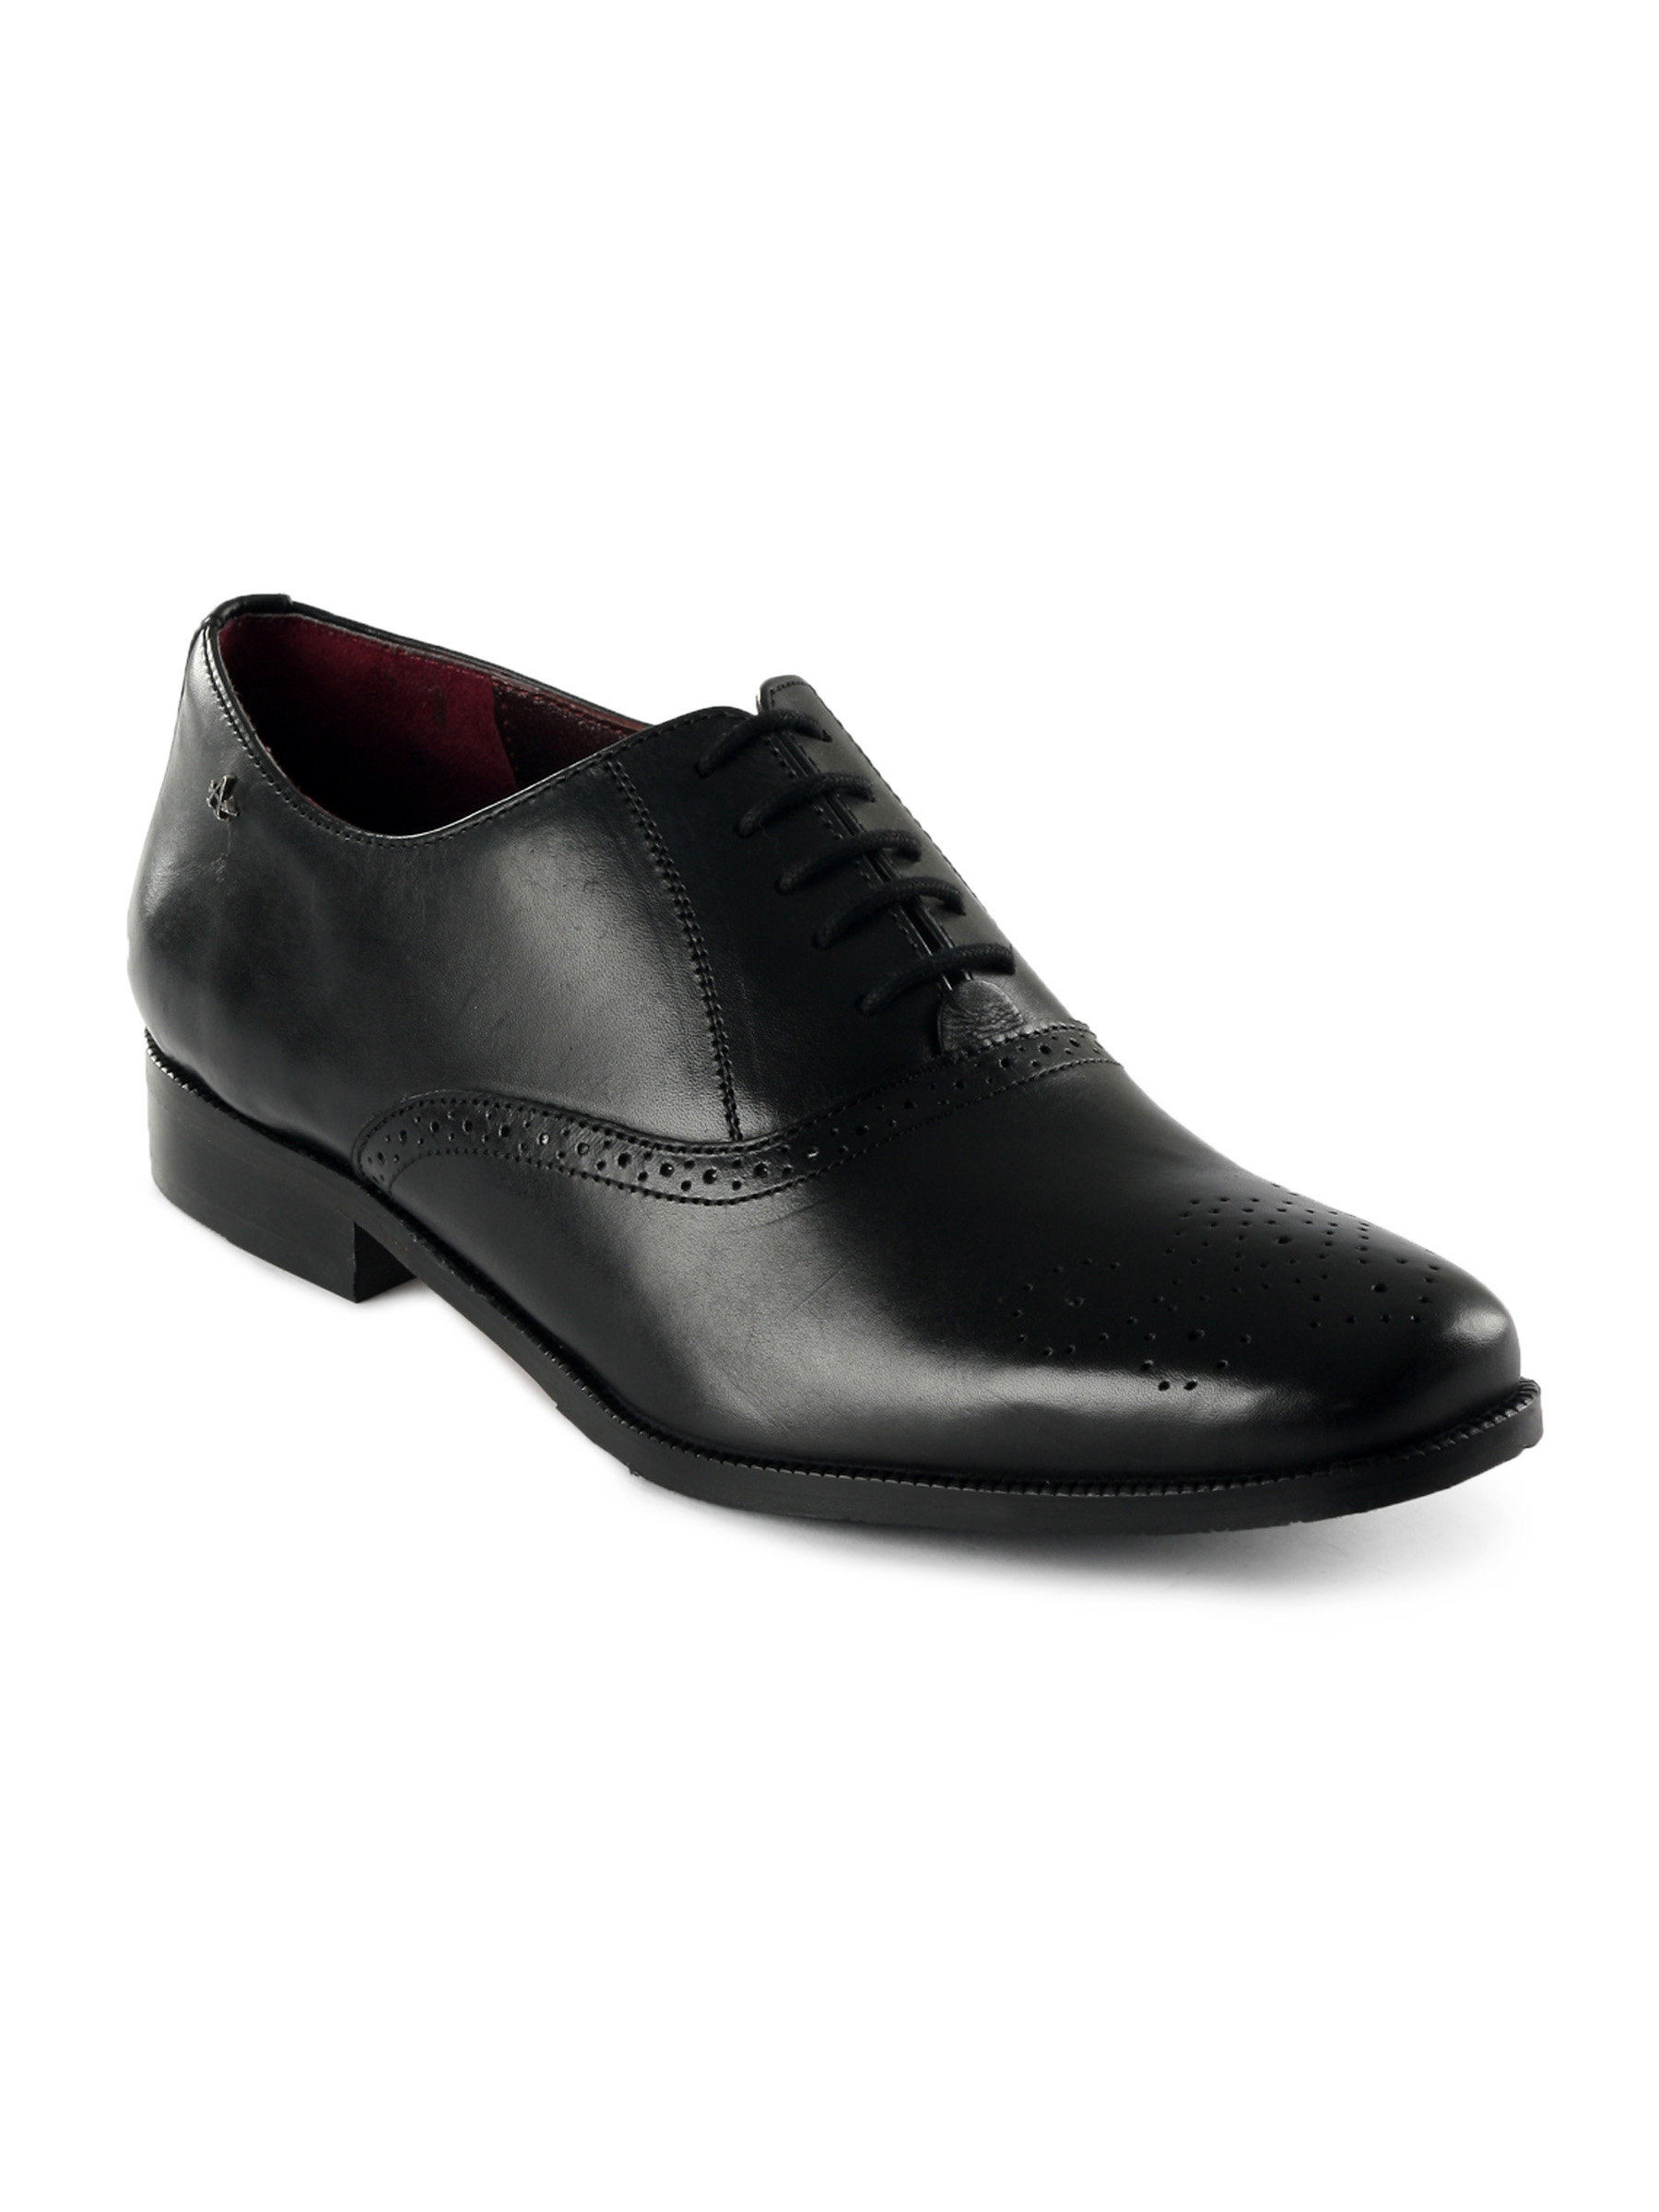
Arrow Men Formal Black Shoes
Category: Footwear / Shoes / Formal Shoes
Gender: Men
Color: Black
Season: Fall 2011
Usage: Formal